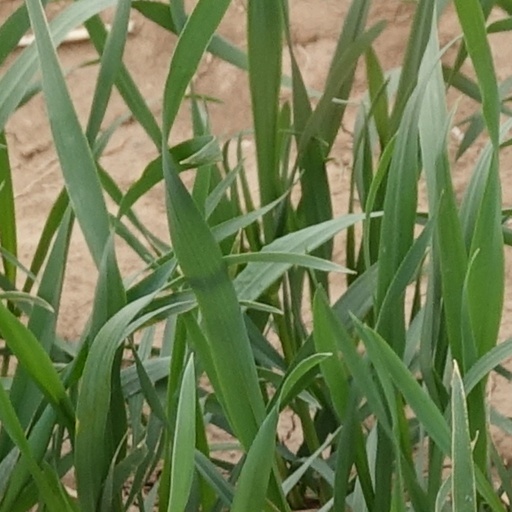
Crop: wheat